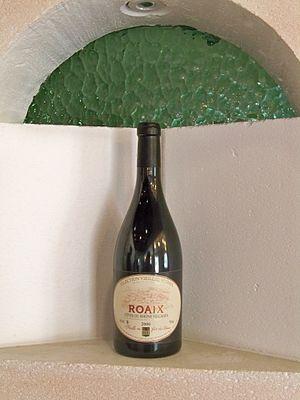
Bouteille de vin de ROAIX AOC, Vaucluse
Le roaix, ou côtes-du-rhône villages Roaix, est un vin produit sur la commune de Roaix, dans le département de Vaucluse.